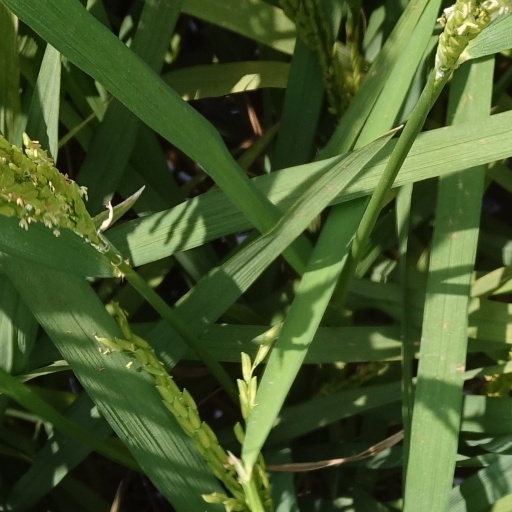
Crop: rice